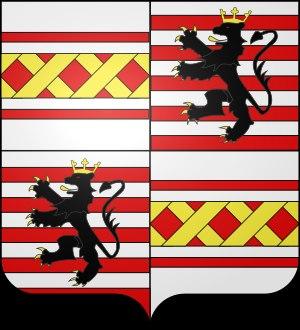
René de Bouillé, militaire français, chevalier des deux Ordres du roi, capitaine de cent hommes d'armes, Conseiller d'État et privé, laissait veuve avec de nombreux enfants, en 1599, Renée de Laval-Lezay, qui meurt le 18 juin 1625, comte de Crancé, gouverneur de Périgueux, chevalier de l'ordre du Saint-Esprit.